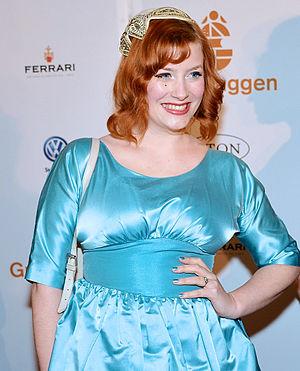
Elsa Billgren, née le 1ᵉʳ février 1986 à Göteborg, est une présentatrice de télévision et blogueuse de mode suédoise. Elle a présenté plusieurs programmes télévisés sur ZTV, SVT et TV4, et a également animé des émissions de radio sur Sveriges Radio. Billgren a également écrit un livre de non-fiction et une nouvelle.